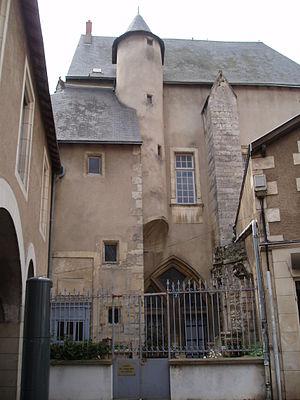
L’échevinage de Poitiers est un monument historique situé à Poitiers, dans le département de la Vienne.
L'hôtel de ville de Poitiers est un édifice municipal de style Second Empire à Poitiers. Il est situé sur la place du Maréchal-Leclerc, ancienne place d'Armes.
Ce tableau présente la liste de tous les monuments historiques classés ou inscrits dans la ville de Poitiers, Vienne, en France.